Alexander McKelway

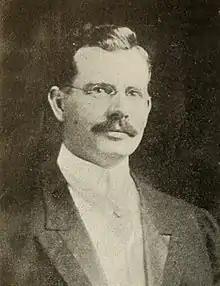

Alexander Jeffrey McKelway (October 6, 1866 – April 16, 1918) was an American Presbyterian minister, and journalist. A supporter of the Presidency of Woodrow Wilson he is best known as a Progressive Era reformer, especially as an activist for child labor restrictions at the state and national level. He served as editor of the "Presbyterian Standard" magazine and as southern secretary of the National Child Labor Committee, he influenced the Democratic platform of 1916 and the Child Labor Bill of 1916. In 1916 he campaigned for Woodrow Wilson, serving as the director of the Bureau of Education and Social Service of the Democratic National Committee. He wrote two influential pamphlets promoting Wilson as a Progressive Era reformer: , "The Schoolmaster in the White House" and "Woodrow Wilson and Social Justice."